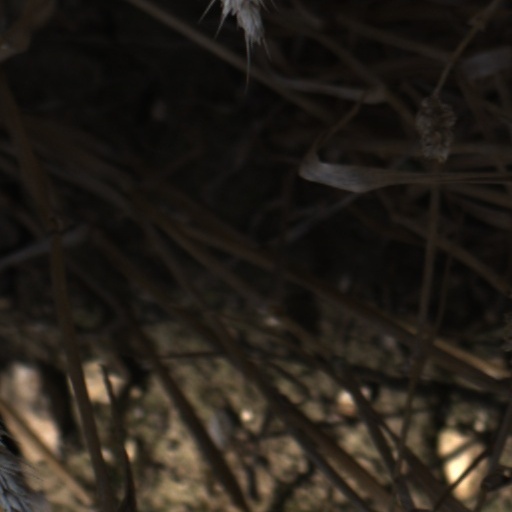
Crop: wheat